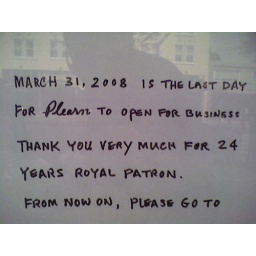
This was the sign Plearn had in their window two days after they closed their doors...after 24 years. Very sad.